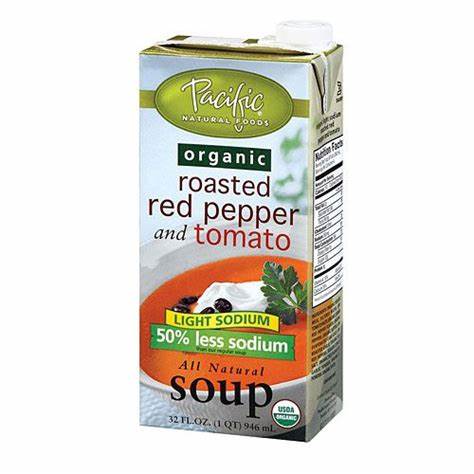
Label: cardboard